United Six

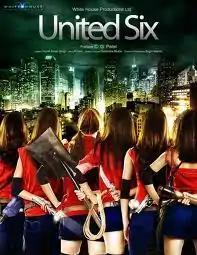

United Six is a Bollywood film directed by Mahesh bhatt. Executive Producer Fenon J Rodriguez. The film stars Parvathy Omanakuttan, Daisy Bopanna, Pooja Sharma, Luna Lahkar, Mahi etc. The film has music by Pritam. The film is produced by C.G. Patel.